Inanna

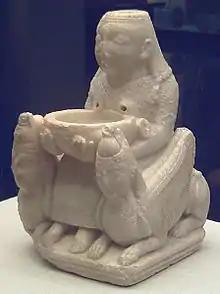
Phoenician figure dating to the seventh century BCE representing a goddess, probably Astarte, called the "Lady of Galera" (National Archaeological Museum of Spain)

Finally, they come upon Dumuzi, Inanna's husband. Despite Inanna's fate, and in contrast to the other individuals who were properly mourning her, Dumuzi is lavishly clothed and resting beneath a tree, or upon her throne, entertained by slave-girls. Inanna, displeased, decrees that the "galla" shall take him. The "galla" then drag Dumuzi down to the underworld.